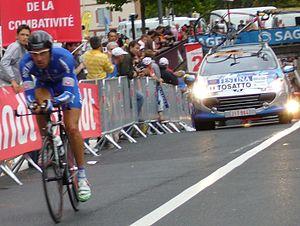
Matteo Tosatto est un coureur cycliste italien. Professionnel de 1997 à 2016, il est actuellement directeur sportif au sein de l'équipe Ineos.